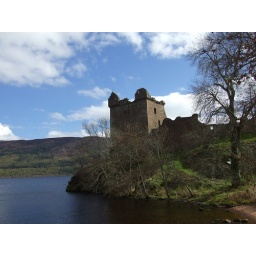
Urquhart castle by boat